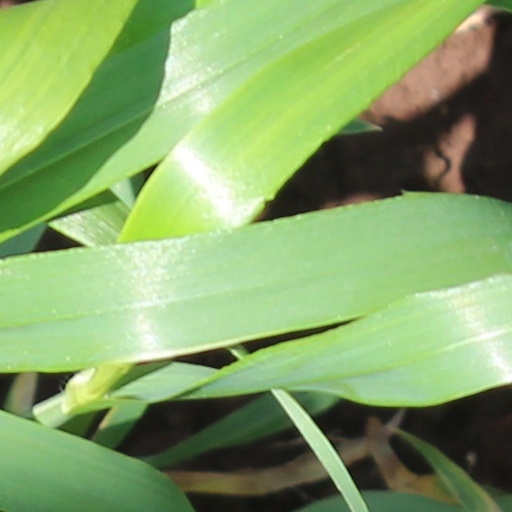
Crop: wheat